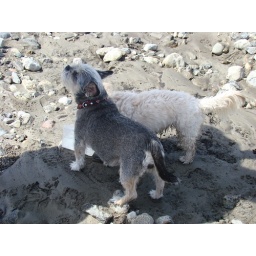
Waiting in line at the water bowl